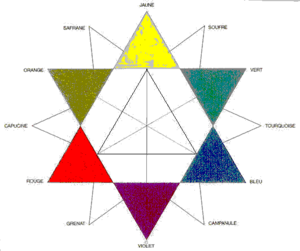
Charles Blanc
Auguste Alexandre Philippe Charles Blanc var en fransk kunstskribent. Han var bror til Louis Blanc.